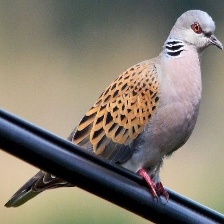
Species: EUROPEAN TURTLE DOVE
Scientific name: STREPTOPELIA TURTUR